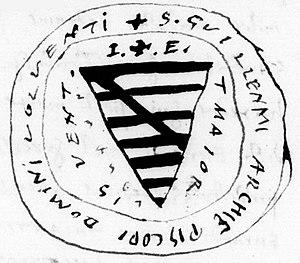
Sceau de Guillaume de Parthenay-l'Archevêque apposé en 1275 sur une des lettres de Geoffroy Chotard, sire de La Baubinière. Guillaume de Parthenay-l'Archevêque est alors seigneur de Parthenay et de Vouvant (Volventi visible sur le sceau).
La seigneurie de Vouvant et la seigneurie de Mervent, sont deux anciennes seigneuries, puis baronnies, localisées en Bas-Poitou. Les hommages rendus à ces deux seigneuries se confondent à partir du XIVᵉ siècle. Ils sont dès lors rendus uniquement au château de Vouvant. Après avoir été possédées par de nombreuses familles, les seigneuries-baronnies de Vouvant-Mervent reviennent définitivement à la Couronne de France en 1694.
Vouvant est une commune française située dans le département de la Vendée en région Pays de la Loire.